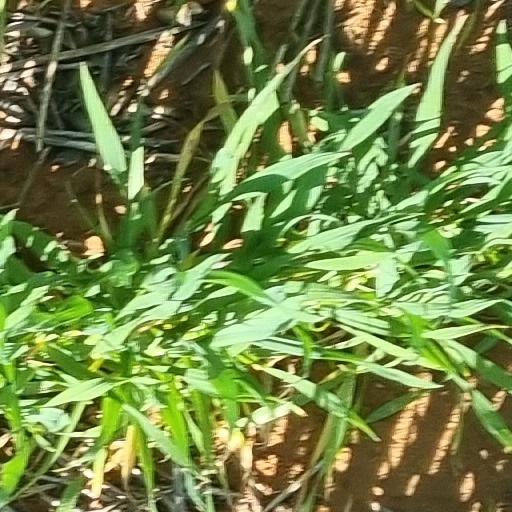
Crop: wheat